Raymond Massey

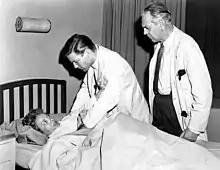
Beverly Garland, Richard Chamberlain and Raymond Massey in the first episode of "Dr. Kildare" (1961)

Massey portrayed Jonathan Brewster in the film version of "Arsenic and Old Lace". The character had been created by Boris Karloff for the stage version, and a running gag in the play and the film was the character's resemblance to Karloff. Even though the film was released in 1944, it was shot in 1941, at which time Karloff still was contracted to the Broadway play and could not be released for the filming (unlike his costars Josephine Hull, Jean Adair and John Alexander). Massey and Karloff had appeared together earlier in James Whale's suspense film "The Old Dark House" (1932).